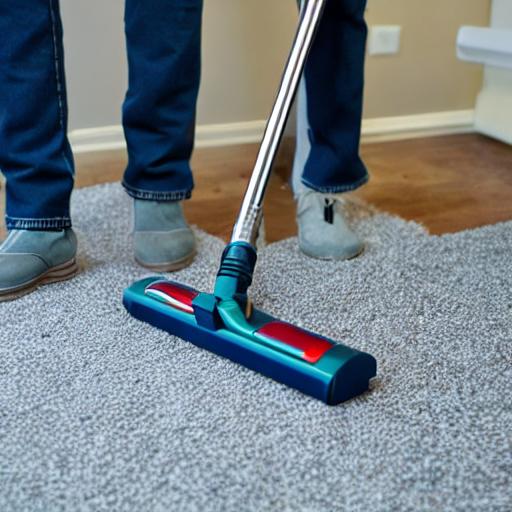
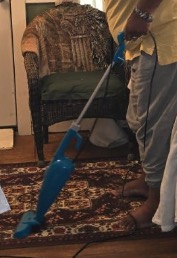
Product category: items_vacuum
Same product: no